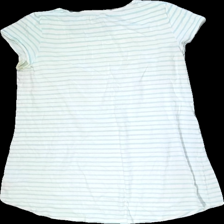
View: back
Type: Top
Category: Ladies
Brand: Lindex
Colors: Blue, White
Material: 58% cotton 42% nylon
Pattern: Striped
Cut: Loose
Size: L
Season: All
Stains: Major
Price range: <50
Recommended usage: Export